Arab Socialist Ba'ath Party – Iraq Region

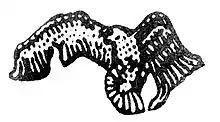
The Eagle of Saladin served as the logo of the Baathist newspaper "Ath-Thawra"

In contrast to the coup of 1963, the 1968 coup was led by civilian Ba'ath Party members. According to historian Con Coughlin, the President of Iraq Abdul Rahman Arif, who had taken over from his brother, was a weak leader. Before the coup, Hussein, through the Jihaz Haneen, contacted several military officers who either supported the Ba'ath Party or wanted to use it as a vehicle to power. Some officers, such as Hardan al-Tikriti, were already members of the party, while Abdul Razzak al-Naif, the deputy head of military intelligence, and Colonel Ibrahim Daud, the commander of the Republican Guard, were neither party members nor sympathisers.